Place du Châtelet

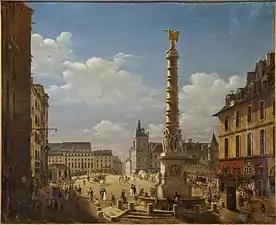
"La Place du Châtelet" by Étienne Bouhot (1810)

The Place du Châtelet is a public square in Paris, on the right bank of the river Seine, on the borderline between the 1st and 4th arrondissements. It lies at the north end of the Pont au Change, a bridge that connects the Île de la Cité, near the Palais de Justice and the Conciergerie, to the right bank. The closest métro station is Châtelet